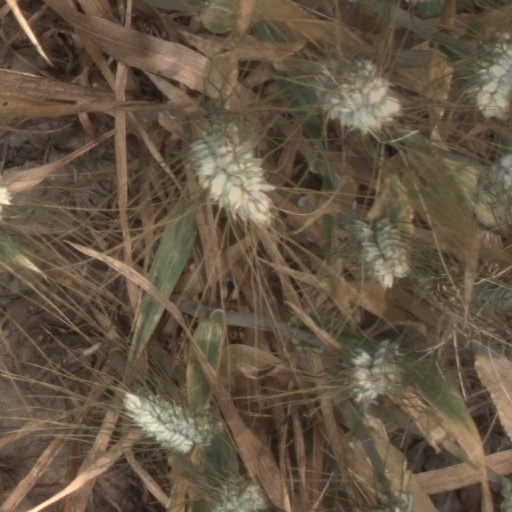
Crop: wheat